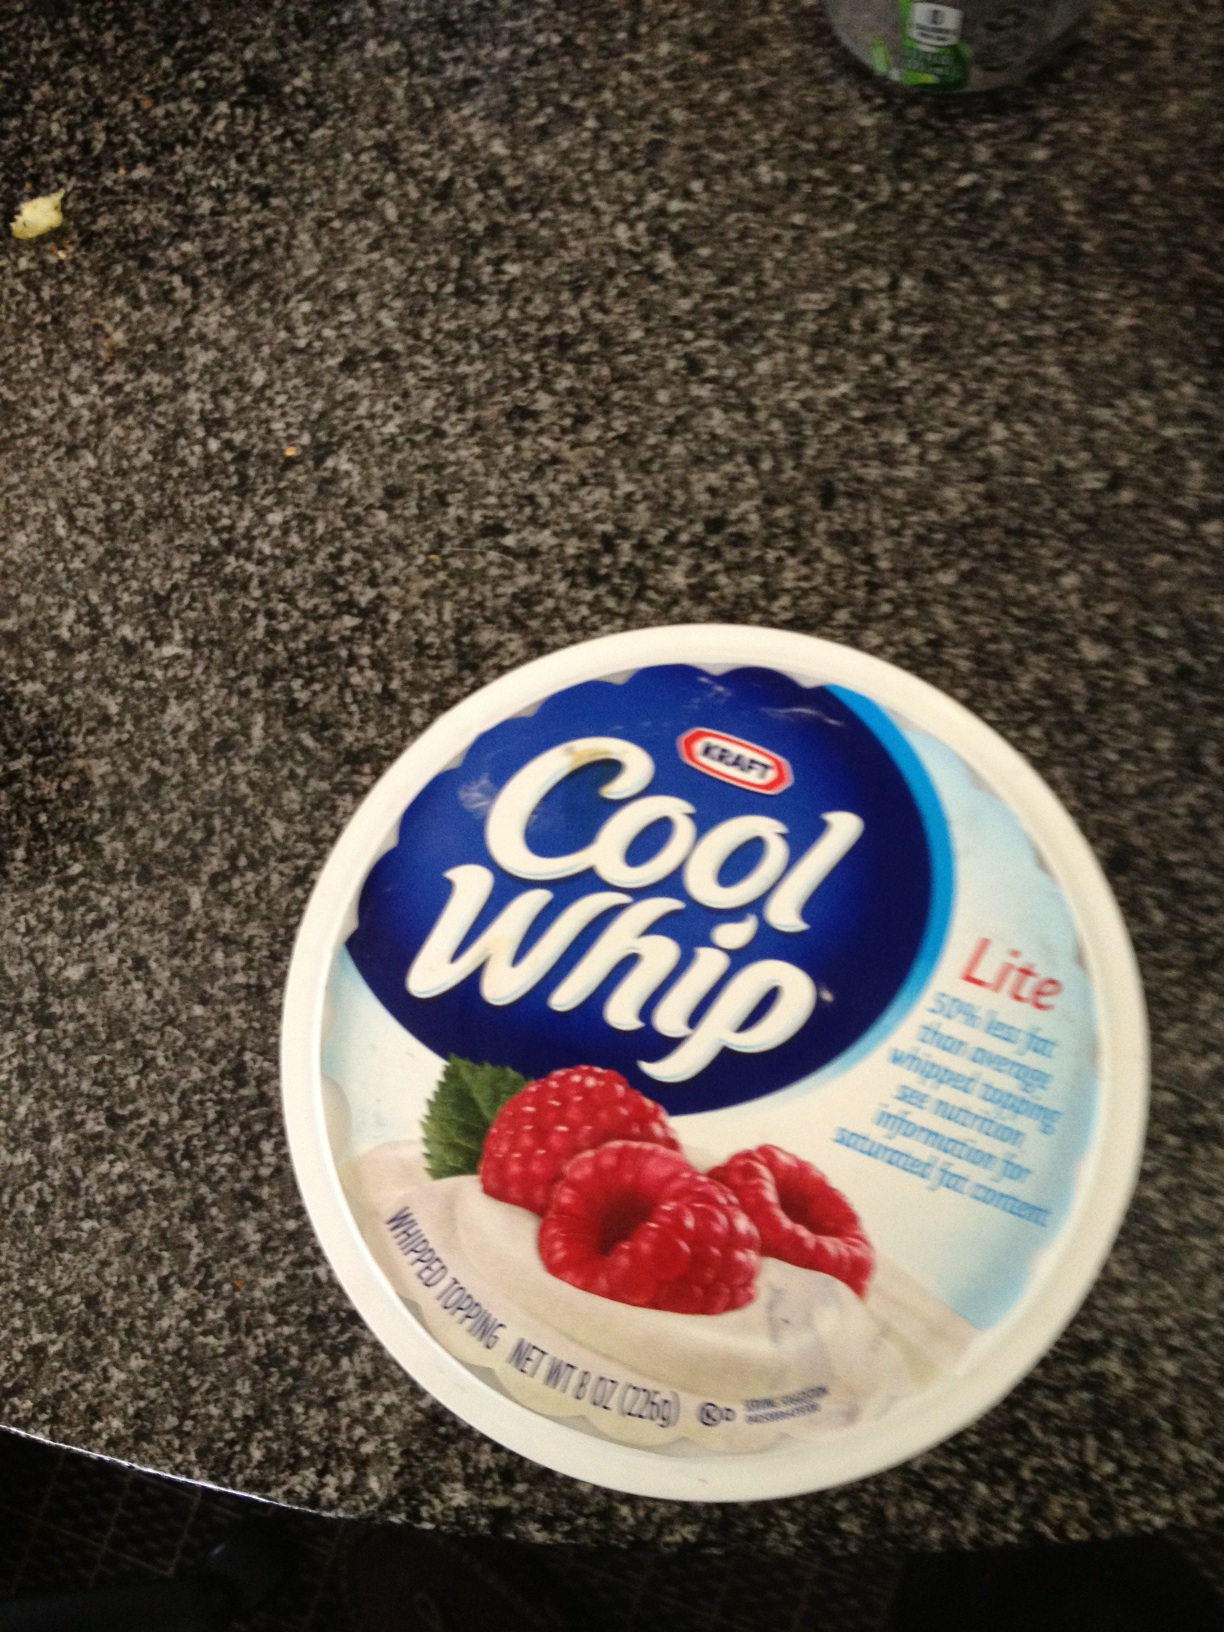Question: What's in this container?
Answer: cool whip